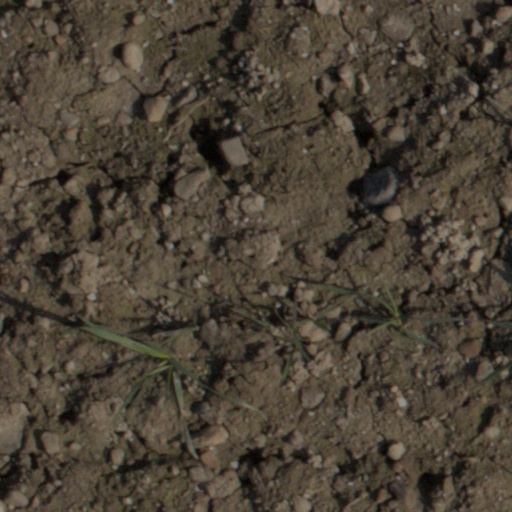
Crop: wheat